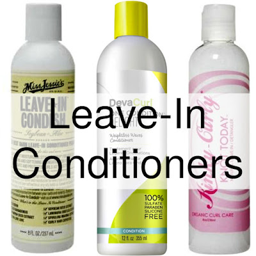
here 's a comprehensive list of all the natural hair products you need when you go natural .